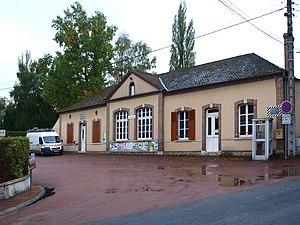
Chevannes (Loiret, France), la mairie &amp